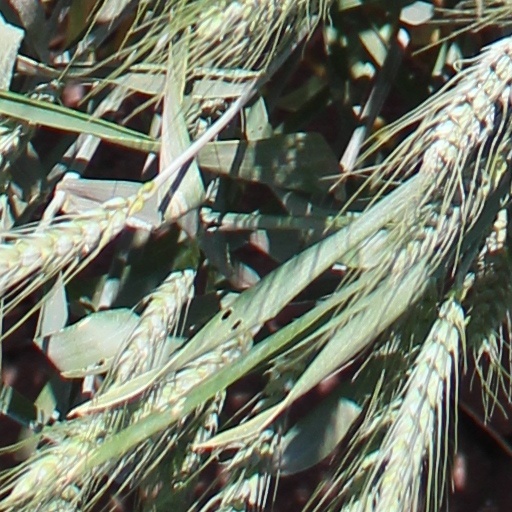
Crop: wheat